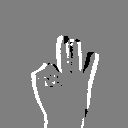
ASL letter: f